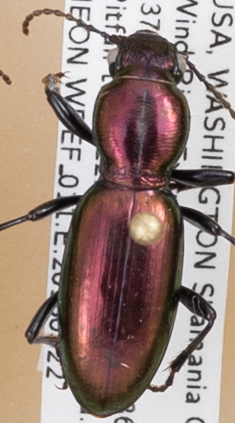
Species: Zacotus matthewsii
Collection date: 2018-05-22
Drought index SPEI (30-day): -2.09
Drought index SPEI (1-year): -0.39
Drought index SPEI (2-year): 0.71